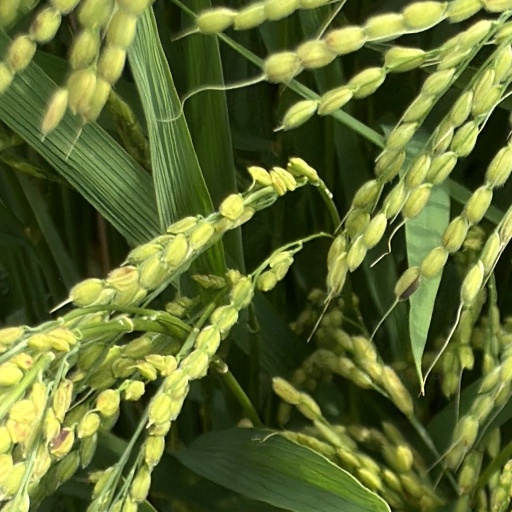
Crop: rice